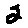
Label: 2